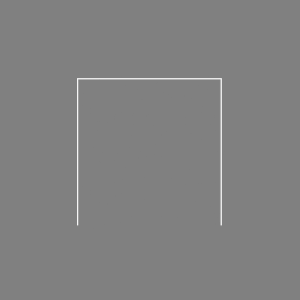
La courbe de Hilbert est une courbe continue remplissant un carré. Elle a été décrite pour la première fois par le mathématicien allemand David Hilbert en 1891.